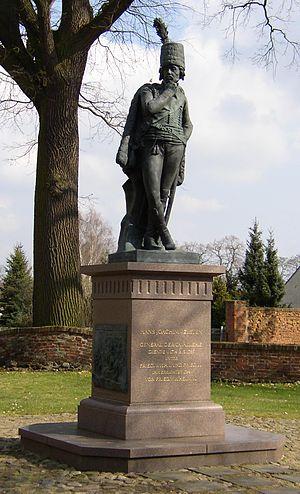
Johann Gottfried Schadow est un peintre, dessinateur et sculpteur prussien et l'un des sculpteurs les plus marquants du néoclassicisme allemand. Ses chefs-d'œuvre sont le Tombeau du comte von der Mark et le Quadrige de la Porte de Brandebourg. Il est le fondateur de l'école de sculpture de Berlin. Il eut notamment pour élèves Friedrich Tieck et Christian Daniel Rauch.